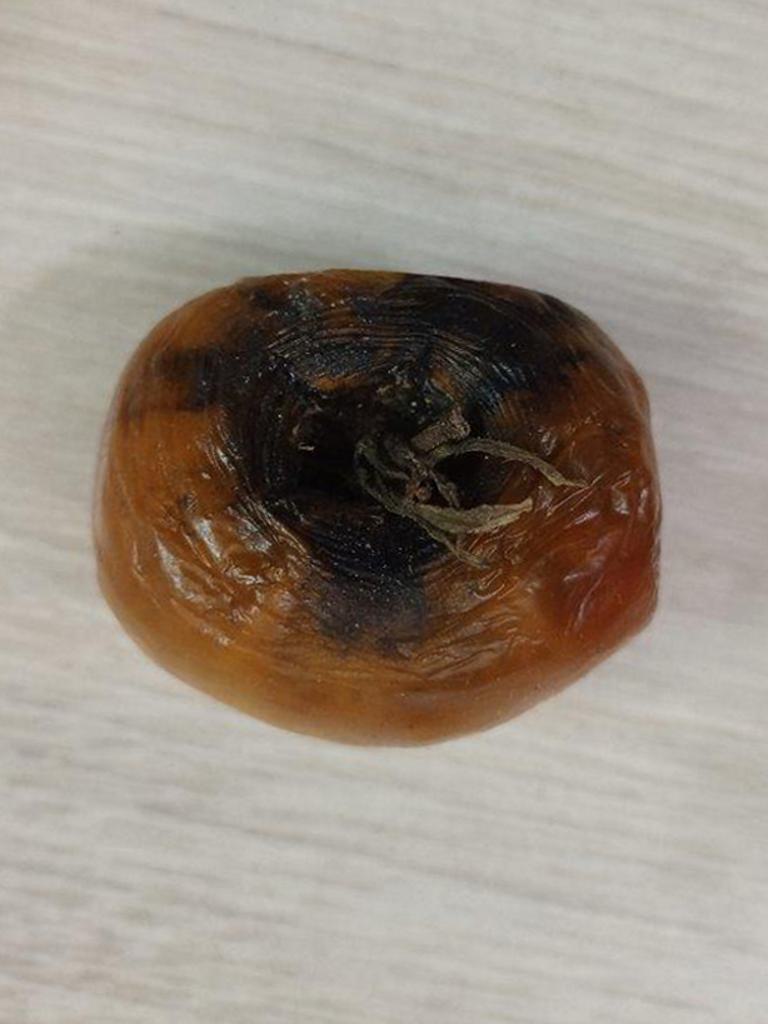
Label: Rotten